Reader-response criticism

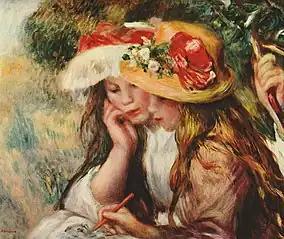
"Two Girls Reading" by Pierre-Auguste Renoir

Reader-response criticism is a school of literary theory that focuses on the reader (or "audience") and their experience of a literary work, in contrast to other schools and theories that focus attention primarily on the author, content, or form of the work.